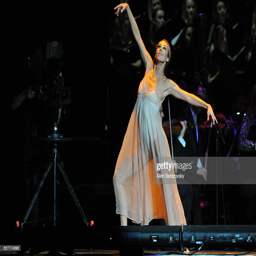
a ballet dancer performs onstage during the concert .